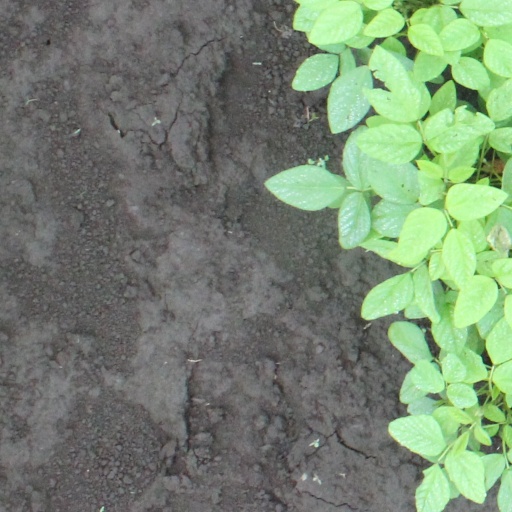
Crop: soybean